Sidney Crosby

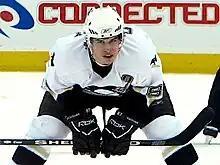
Crosby in April 2007 during the 2007 Stanley Cup playoffs

In his second NHL season, Crosby built on his rookie success. On October 28, 2006, Crosby scored his first NHL hat-trick in an 8–2 victory over the Philadelphia Flyers. His success against the Flyers continued as just over six weeks later, on December 13, he recorded the first six-point game of his career (one goal and five assists). The multi-point effort vaulted Crosby into the NHL scoring lead, which he would retain for the remainder of the season. He finished the 2006–07 with 36 goals and 84 assists for 120 points in 79 games to become the first teenager to lead the NHL in scoring since Wayne Gretzky in 1980. Being only 19 years old at the time, he became the youngest player in NHL history to win the Art Ross Trophy and the youngest scoring champion in any major North American professional sport.